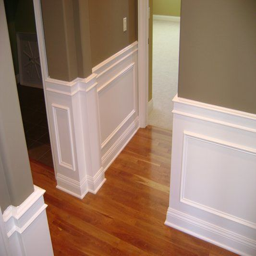
love this paint color with fresh , white wainscoting .